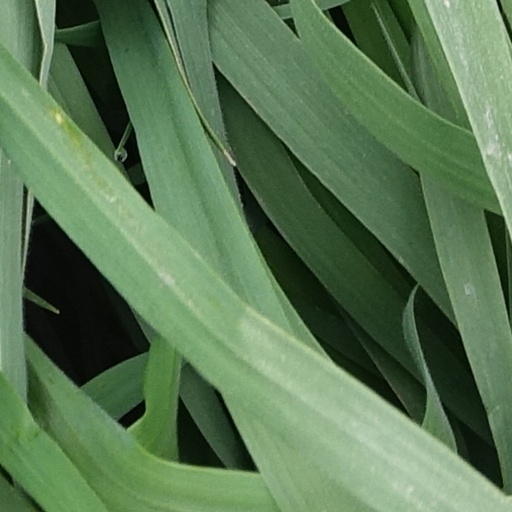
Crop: wheat